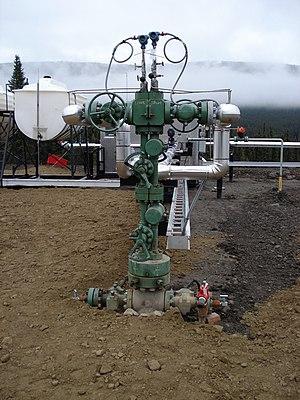
Dans l'extraction du pétrole et du gaz naturel, un arbre de Noël, ou « arbre » désigne un ensemble de vannes, robinets, bobines et pièces d'ajustages appliqué sur un puits de pétrole, un puits de gaz, un puits d'injection d'eau, un dispositif de forage d'eau, un système d'injection de gaz, un puits de condensation ou tout autre type de puits. Il est ainsi nommé en raison de sa ressemblance avec un arbre de Noël décoratif.